Samuel McRoberts (United States Army officer)

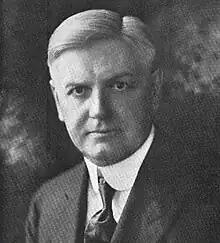
From the January 1922 issue of "Trust Companies" magazine

Major General Samuel McRoberts (December 20, 1868 – September 8, 1947) was an American attorney, businessman, and U.S. Army officer. He was notable for his success as a manager with the Armour corporation, and an executive and board of directors member for numerous other corporations and banks. During World War I, he was commissioned as a major and promoted to brigadier general as one of several business leaders who were recruited to government and military service in order to provide guidance and advice on the acquisition and production of war materiel. McRoberts continued to serve in the Organized Reserve even after retiring from business in 1925, and provided input to the War Department on the equipping of the Army until retiring as a major general in 1938.